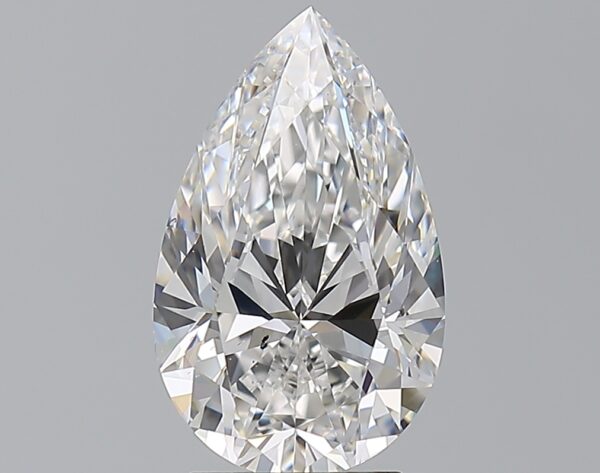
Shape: pear
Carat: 3.21
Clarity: SI1
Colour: E
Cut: EX
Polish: EX
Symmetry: EX
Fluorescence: F
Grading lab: GIA
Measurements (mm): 13.1 x 8.11 x 5.01